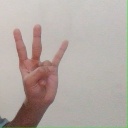
अक्षर: क्ष